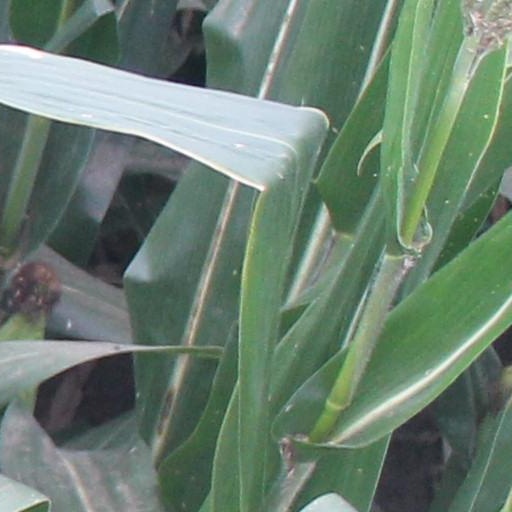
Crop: maize; corn